Torcida organizada

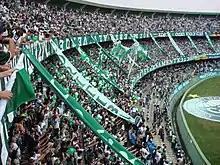
Império Alviverde, fans of Coritiba in Curitiba

Torcidas organizadas ("organized fans" or "organized supporters") are formal (or informal) associations of football fans in Brazil in the same vein as "barras bravas" in the rest of Latin America, "hooligan firms" in United Kingdom and "ultras" in the rest of Europe, North America, Asia, Australia and North Africa.